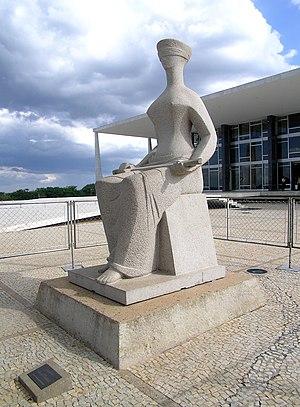
Alfredo Ceschiatti, né à Belo Horizonte le 1ᵉʳ septembre 1918 et mort à Rio de Janeiro le 25 août 1989, est un sculpteur brésilien.
La place des Trois Pouvoirs est un espace public situé à Brasilia, capitale du Brésil.